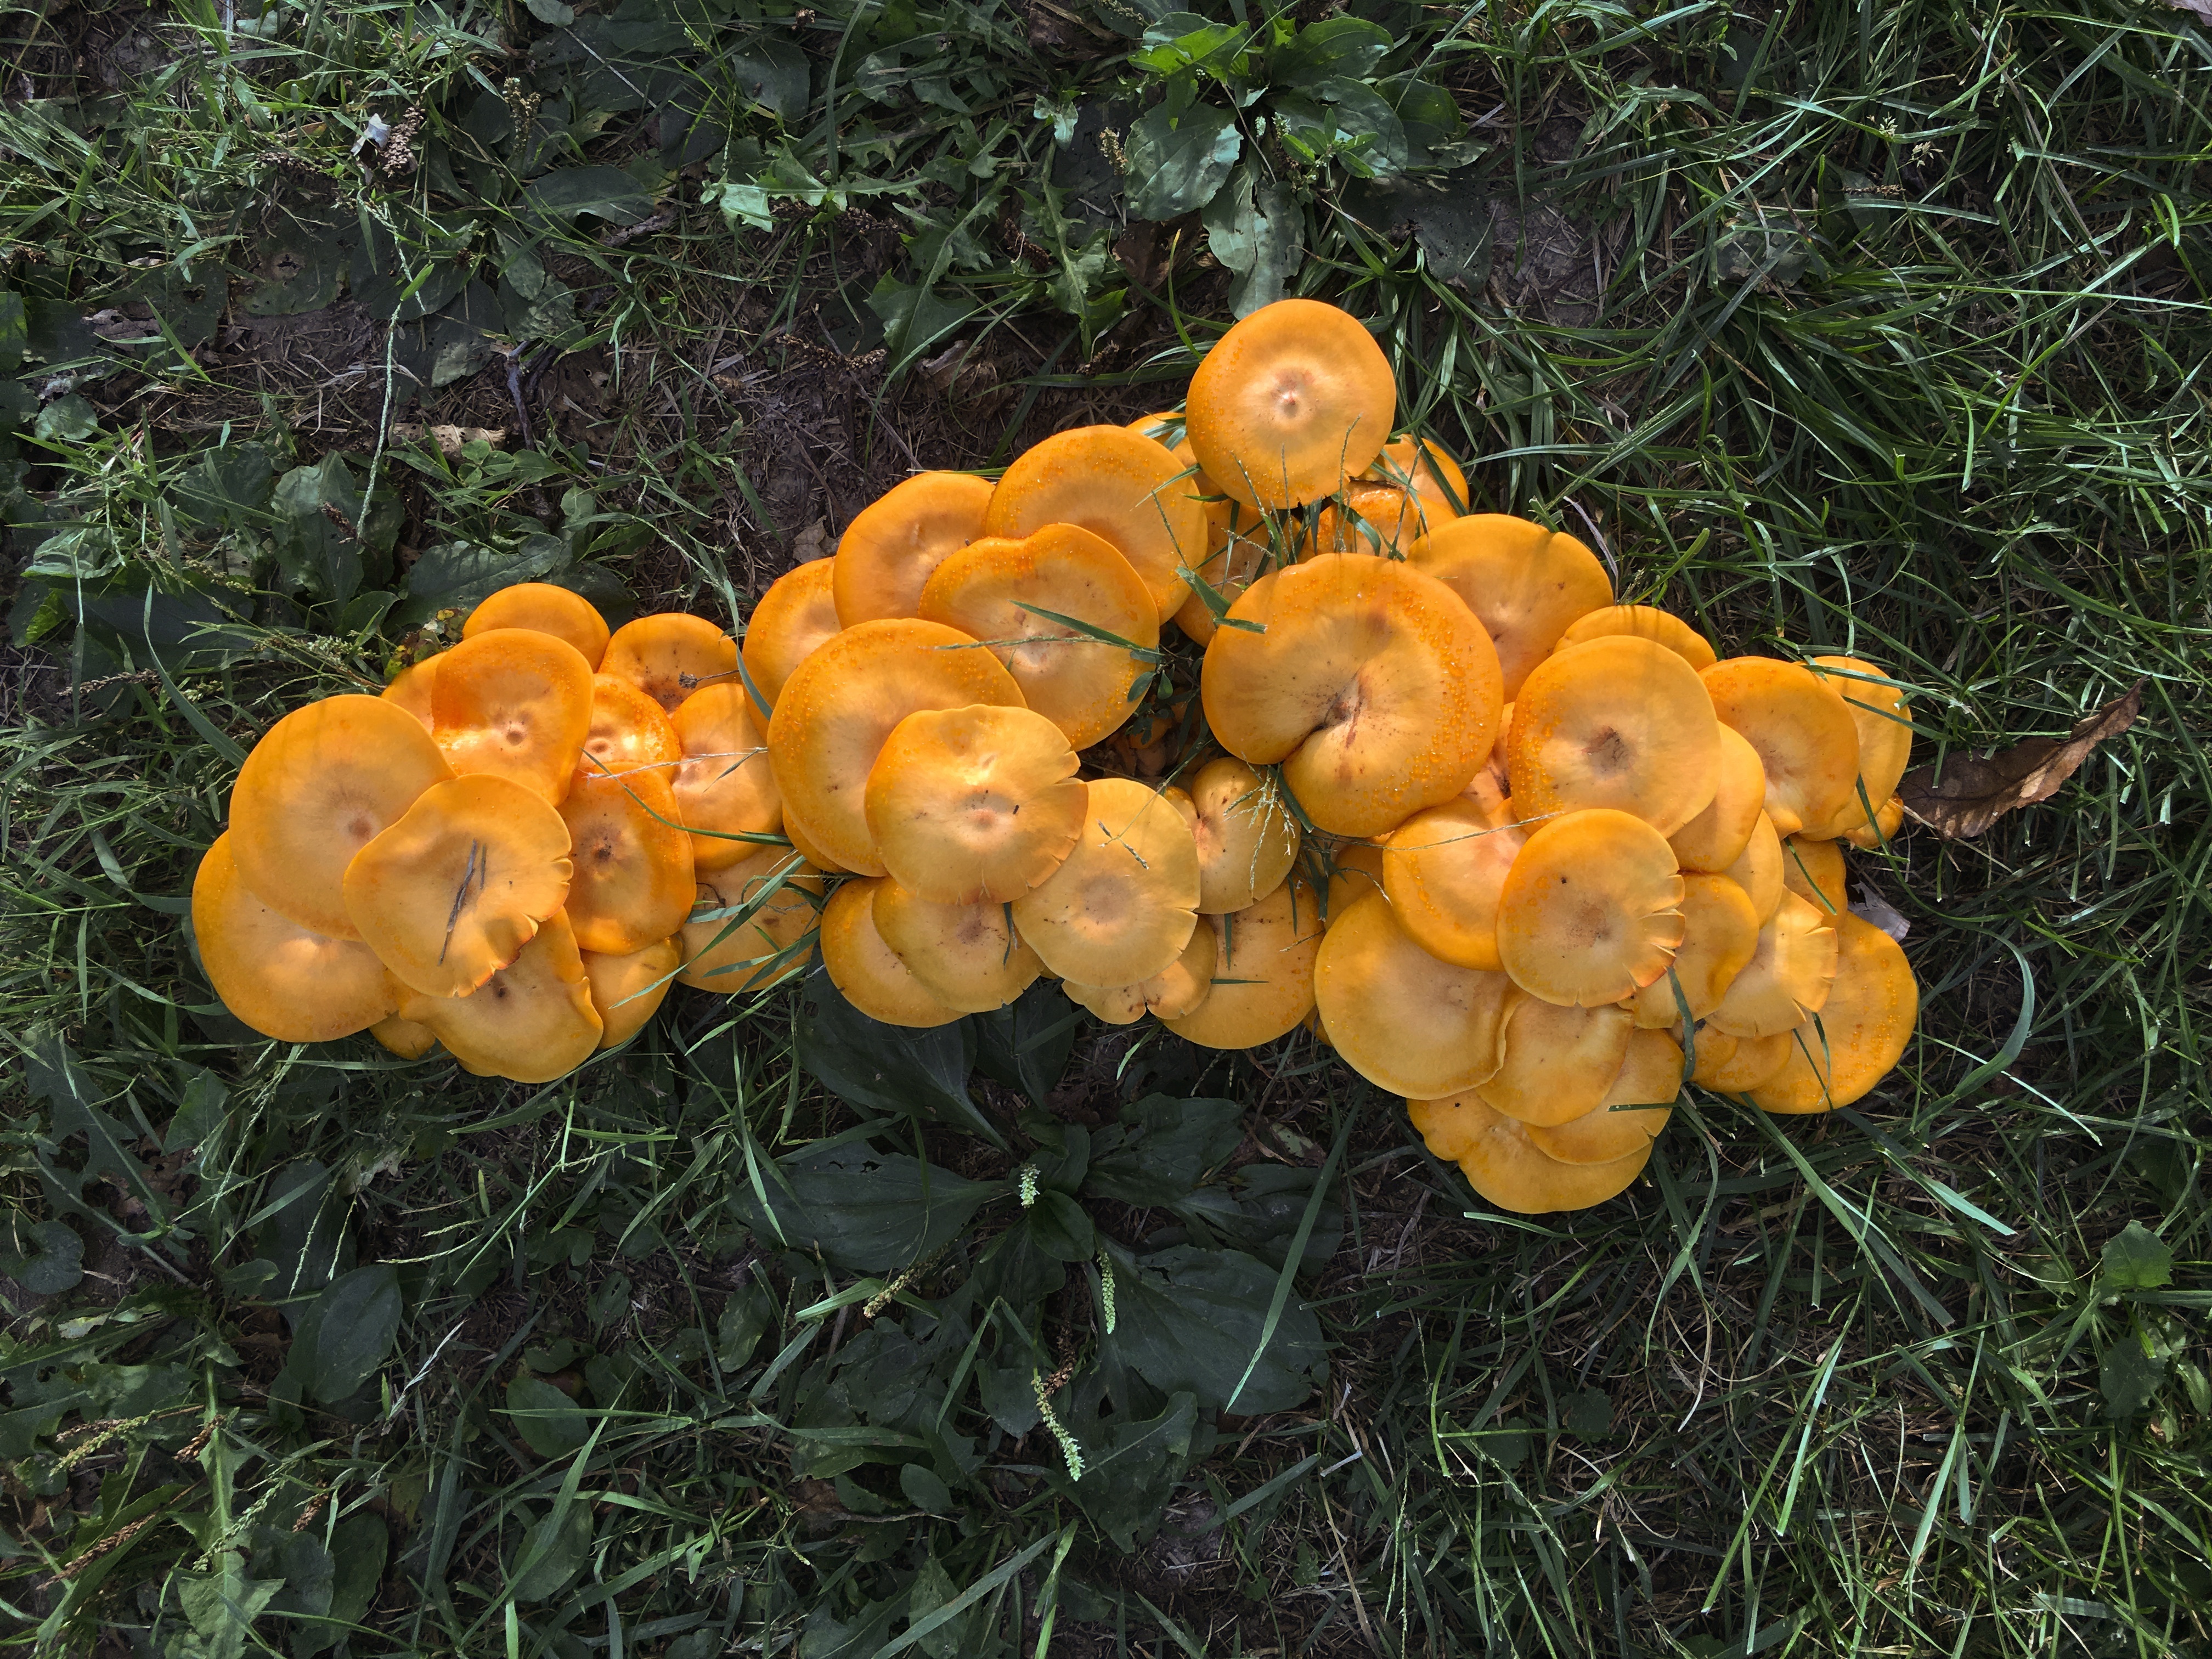
nature, grass, plant, flower, produce, autumn, mushroom, flora, fungus, auriculariales, cloudberry, edible mushroom, medicinal mushroom, agaricomycetes, agaricaceae, auriculariaceae